SMS Hagen

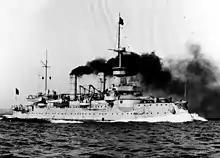
after her modernization in 1901

Following the start of World War I in July 1914, was mobilized for wartime service, being recommissioned on 12 August under the command of "FK" Lebrecht von Klitzing. She was assigned to VI Battle Squadron for coastal defense, along with her sister ships and the two s. The unit was initially stationed on Germany's North Sea coast beginning on 15 September. She accidentally ran aground off Voslapp and had to be pulled free by her sister on 28 September. took part in coastal patrol duty from 29 September to 13 December, alternating between the Jade Bight and the mouth of the Weser. When the battlecruisers of I Scouting Group conducted the Raid on Yarmouth on 2–3 November, and the other ships were sent to the outer Jade roadstead to cover their return. In the early hours of 4 November, as I Scouting Group returned to the Jade, came to the aid of the sinking armored cruiser , helping to evacuate more than half of her crew. That month, "FK" Kurtz replaced Klitzing as the ship's captain. was transferred to the mouth of the Ems on 14 December, remaining there on guard duty through 14 June 1915. She thereafter returned to patrol the Jade and Weser for the next two months.